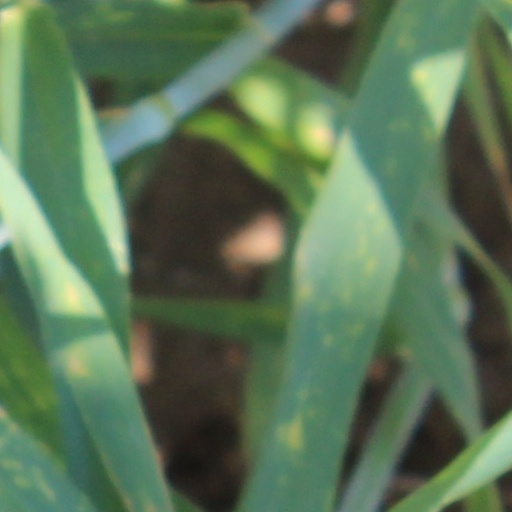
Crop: wheat